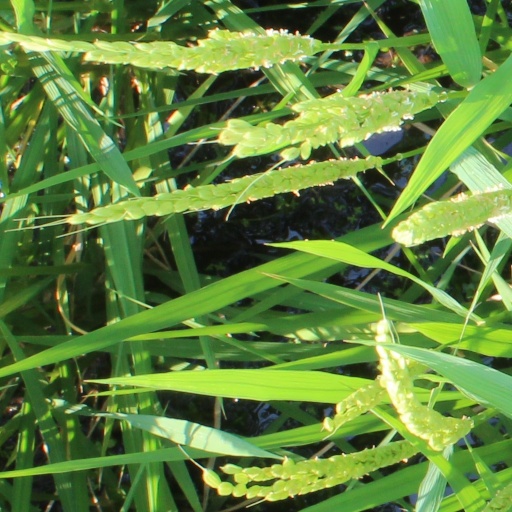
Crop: rice